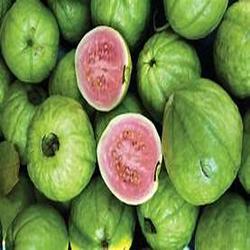
Label: Guava